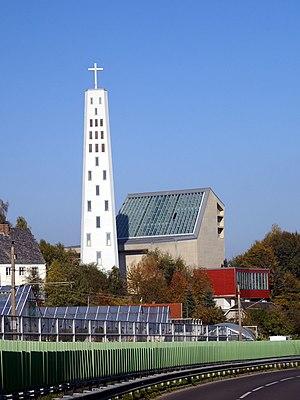
Lenzing est une commune autrichienne du district de Vöcklabruck en Haute-Autriche.